Marcel Maréchal

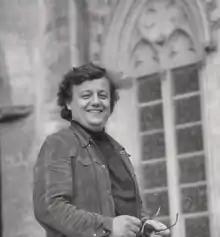
Maréchal in 1973

Since 1958, Maréchal had a successful acting career. That year, he founded the Théâtre du Cothurne in Lyon. Other theatres he worked at included the Théâtre du Huitième, the Théâtre du Gymnase, Théâtre National de la Criée, Théâtre du Rond-Point, and Trétaux de France.